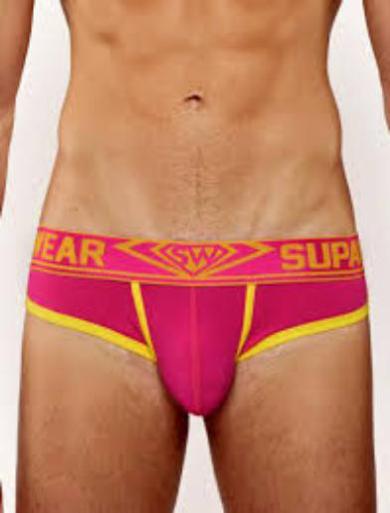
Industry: Clothes